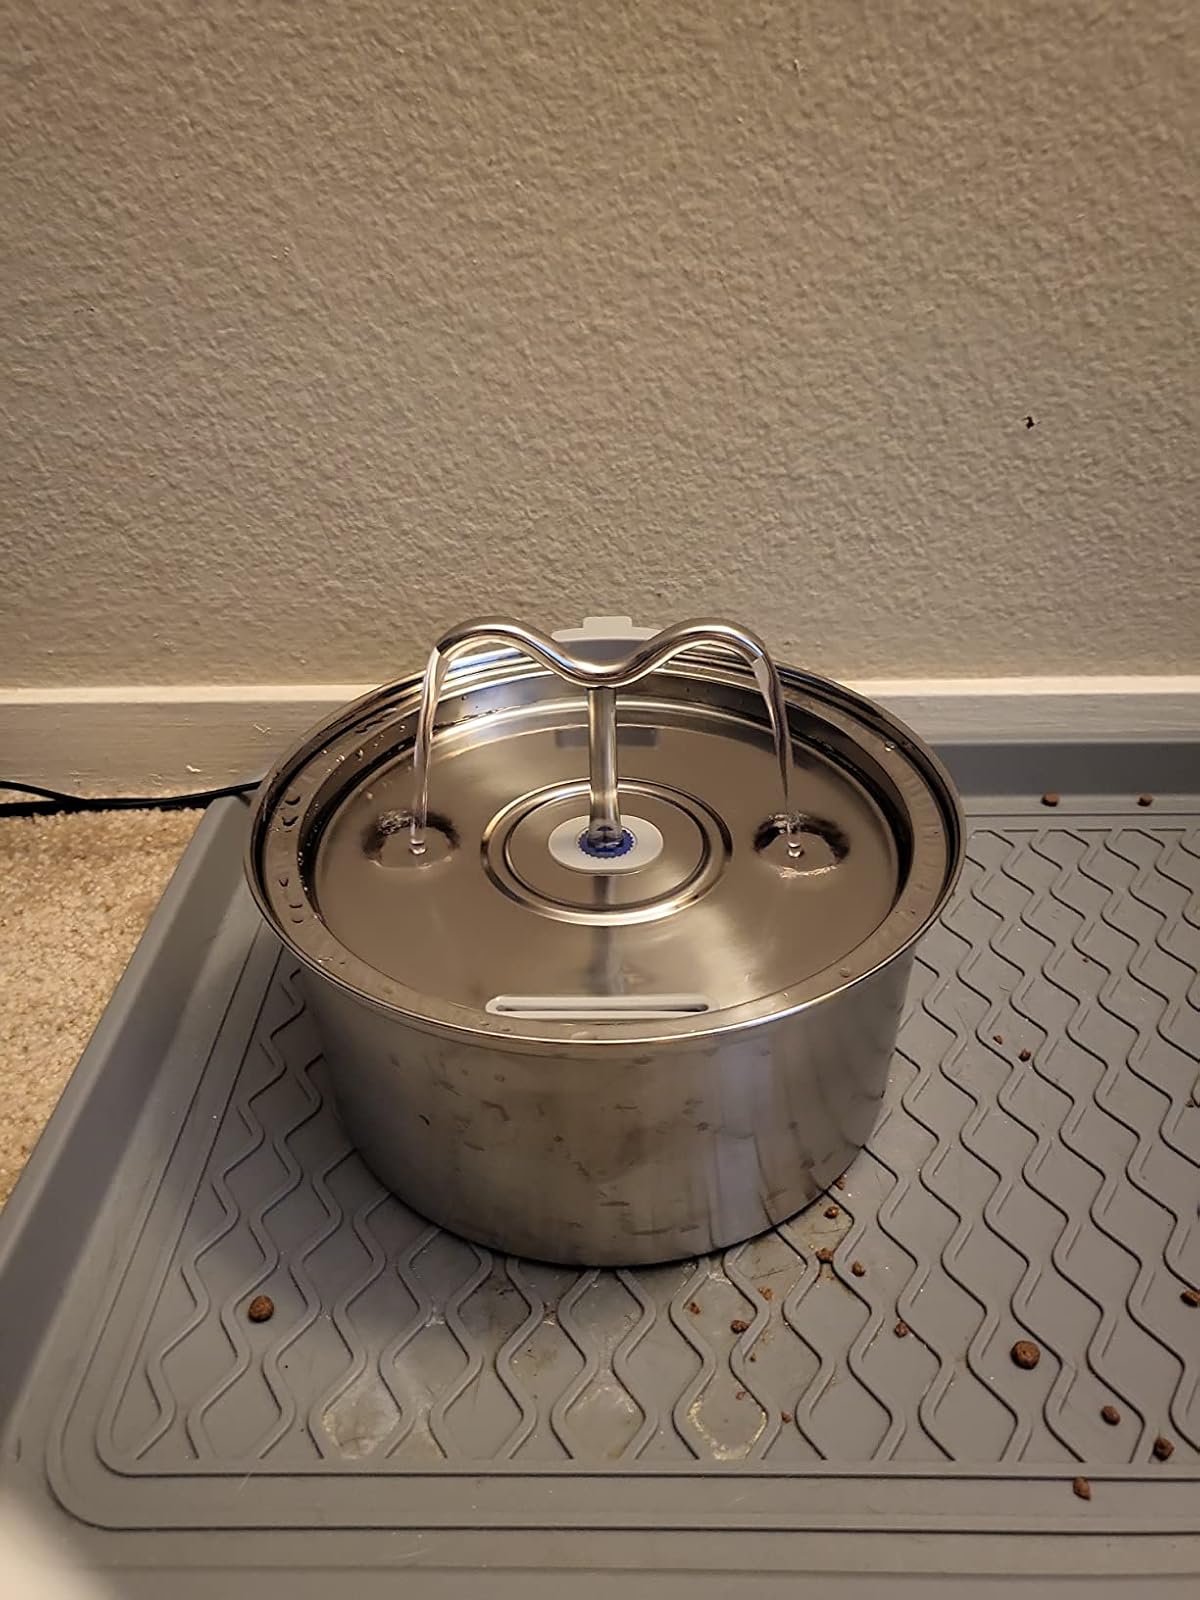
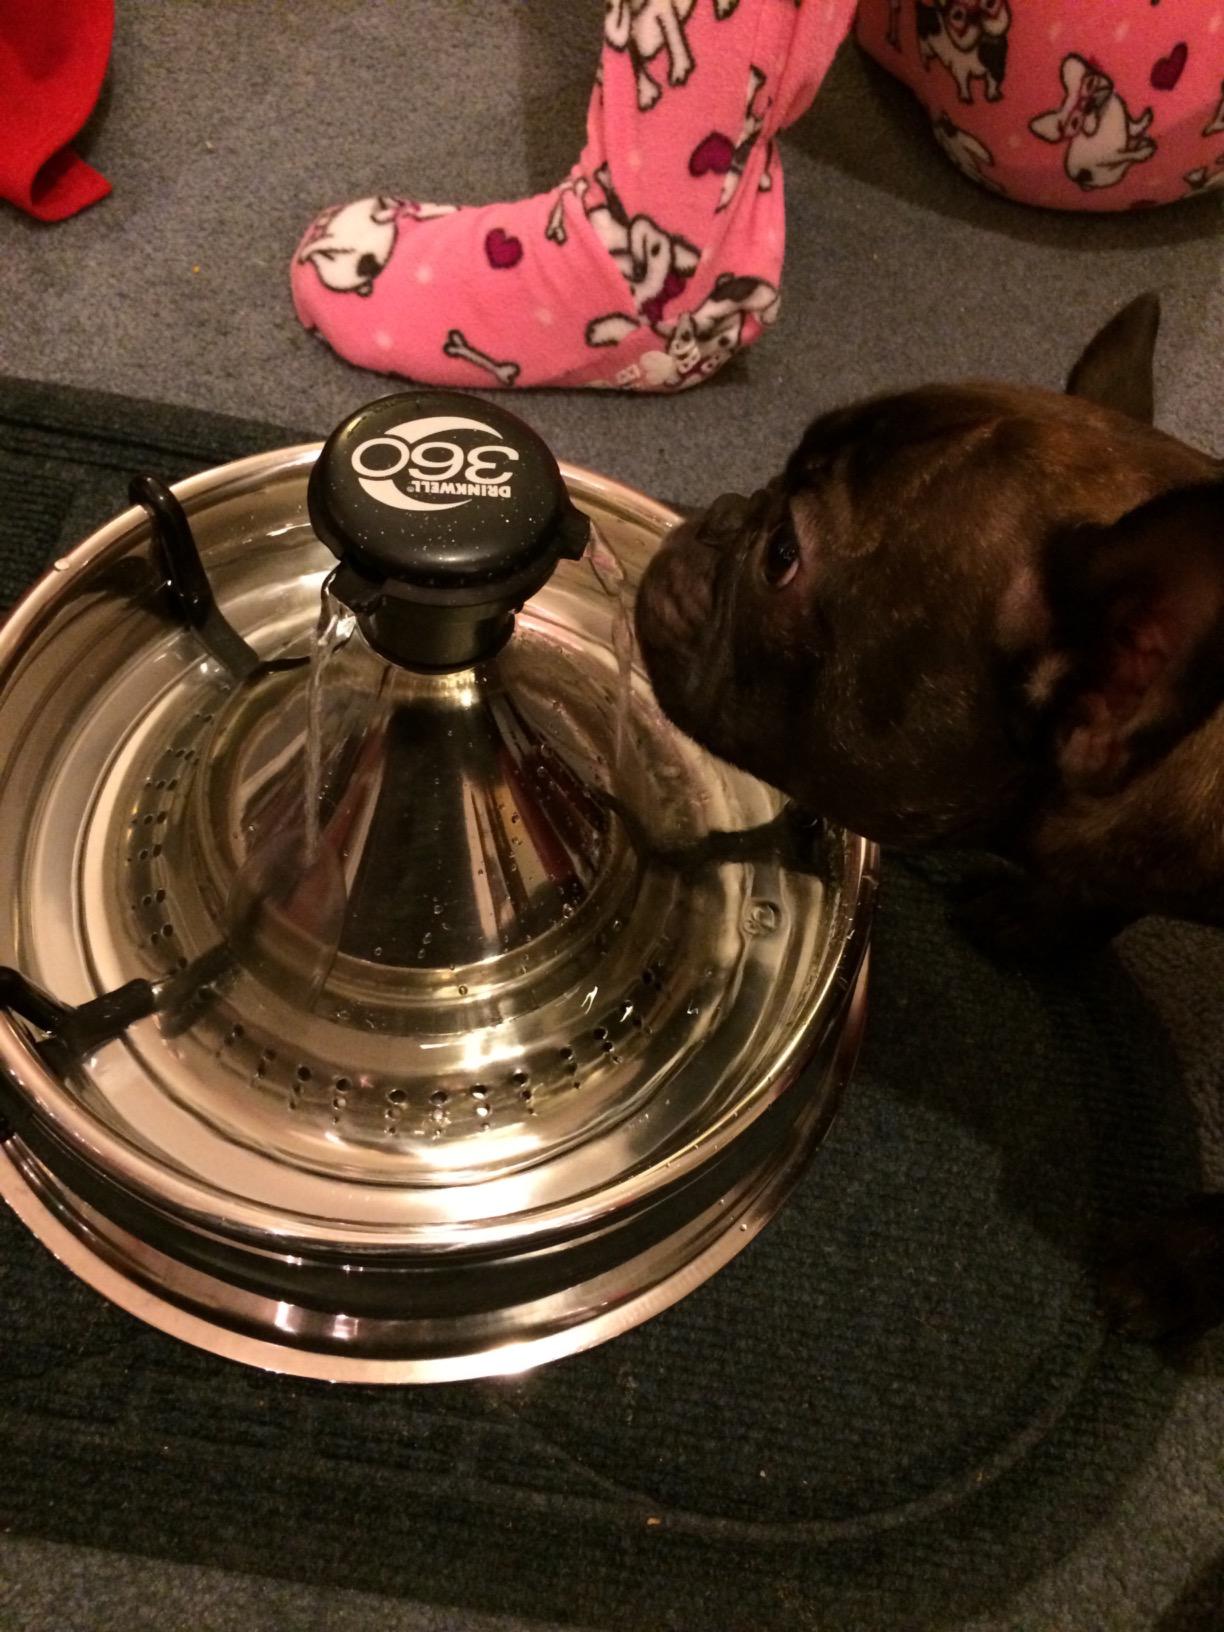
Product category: items_bowl
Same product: no